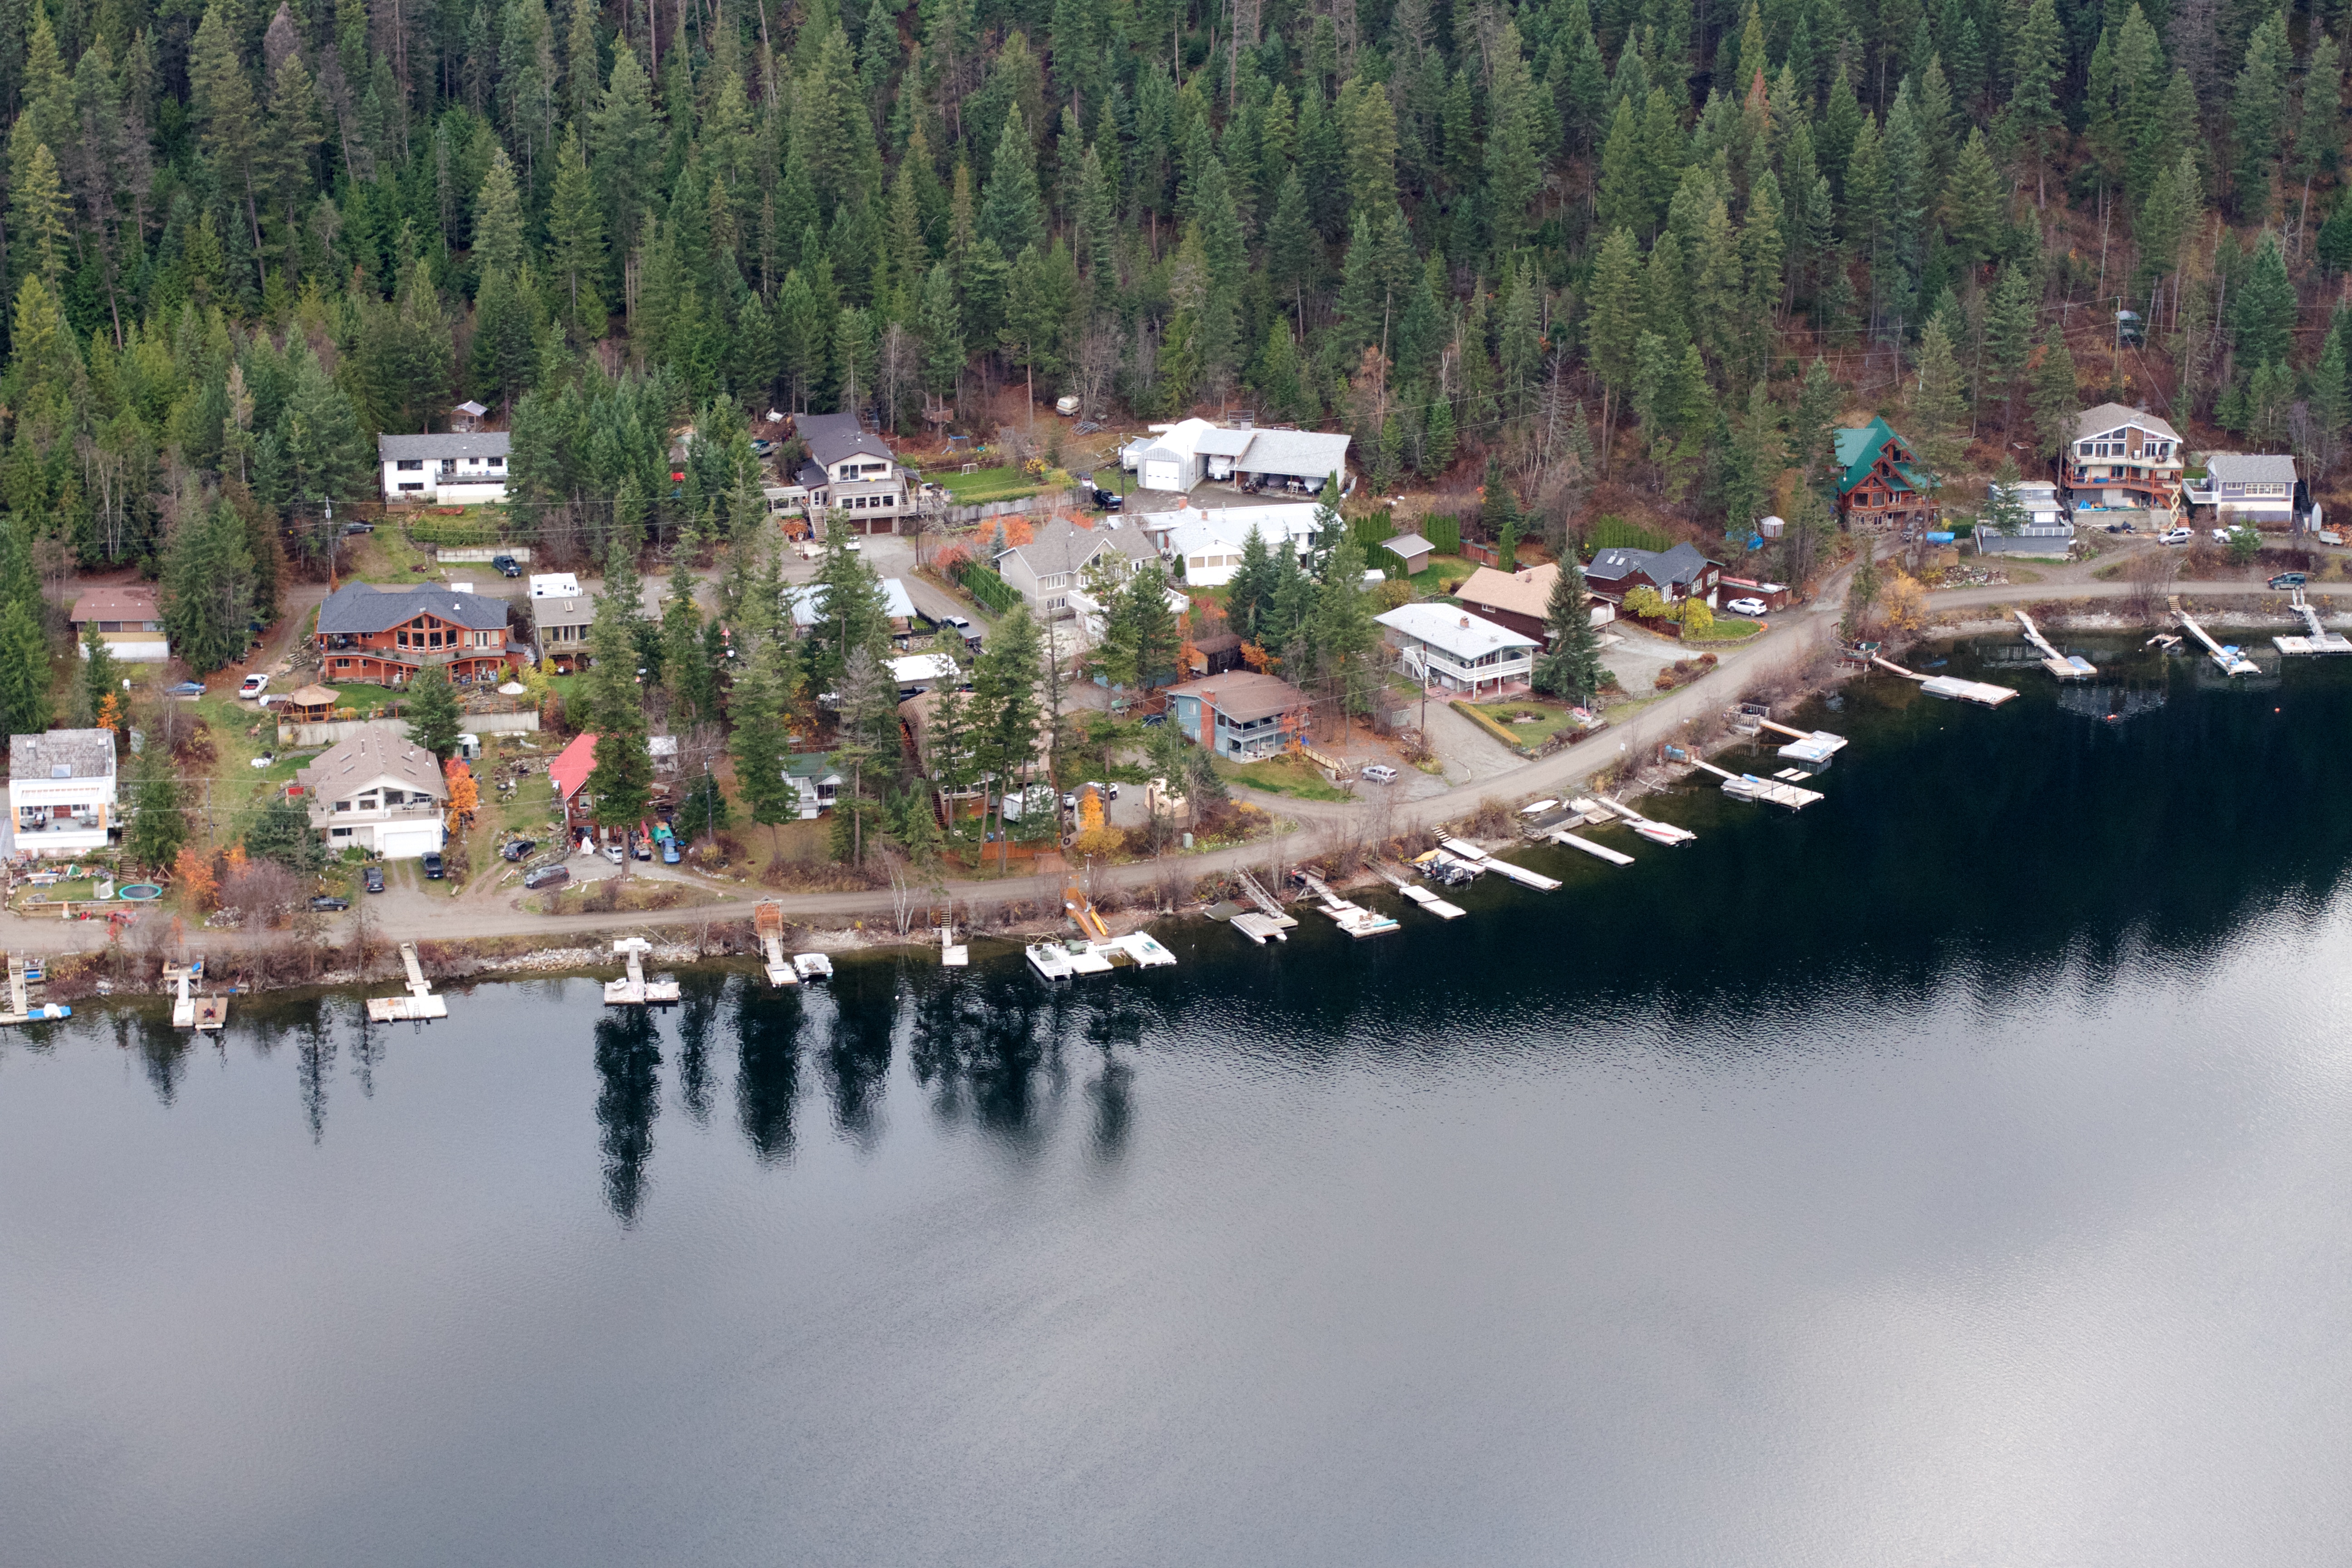
dock, lake, vehicle, bay, marina, boating, aerial photography